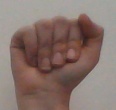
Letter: saad